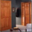
Label: wardrobe